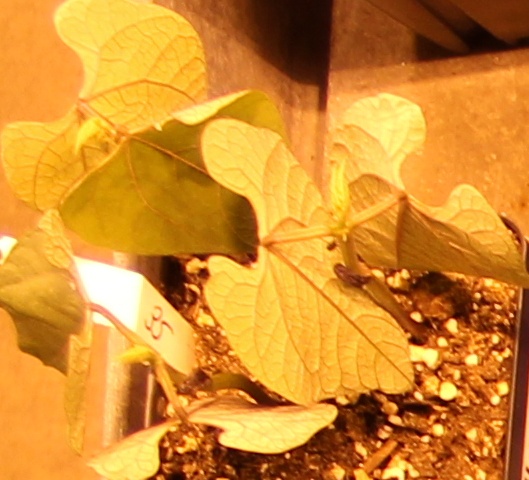
Label: Blackbean